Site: brandenburg
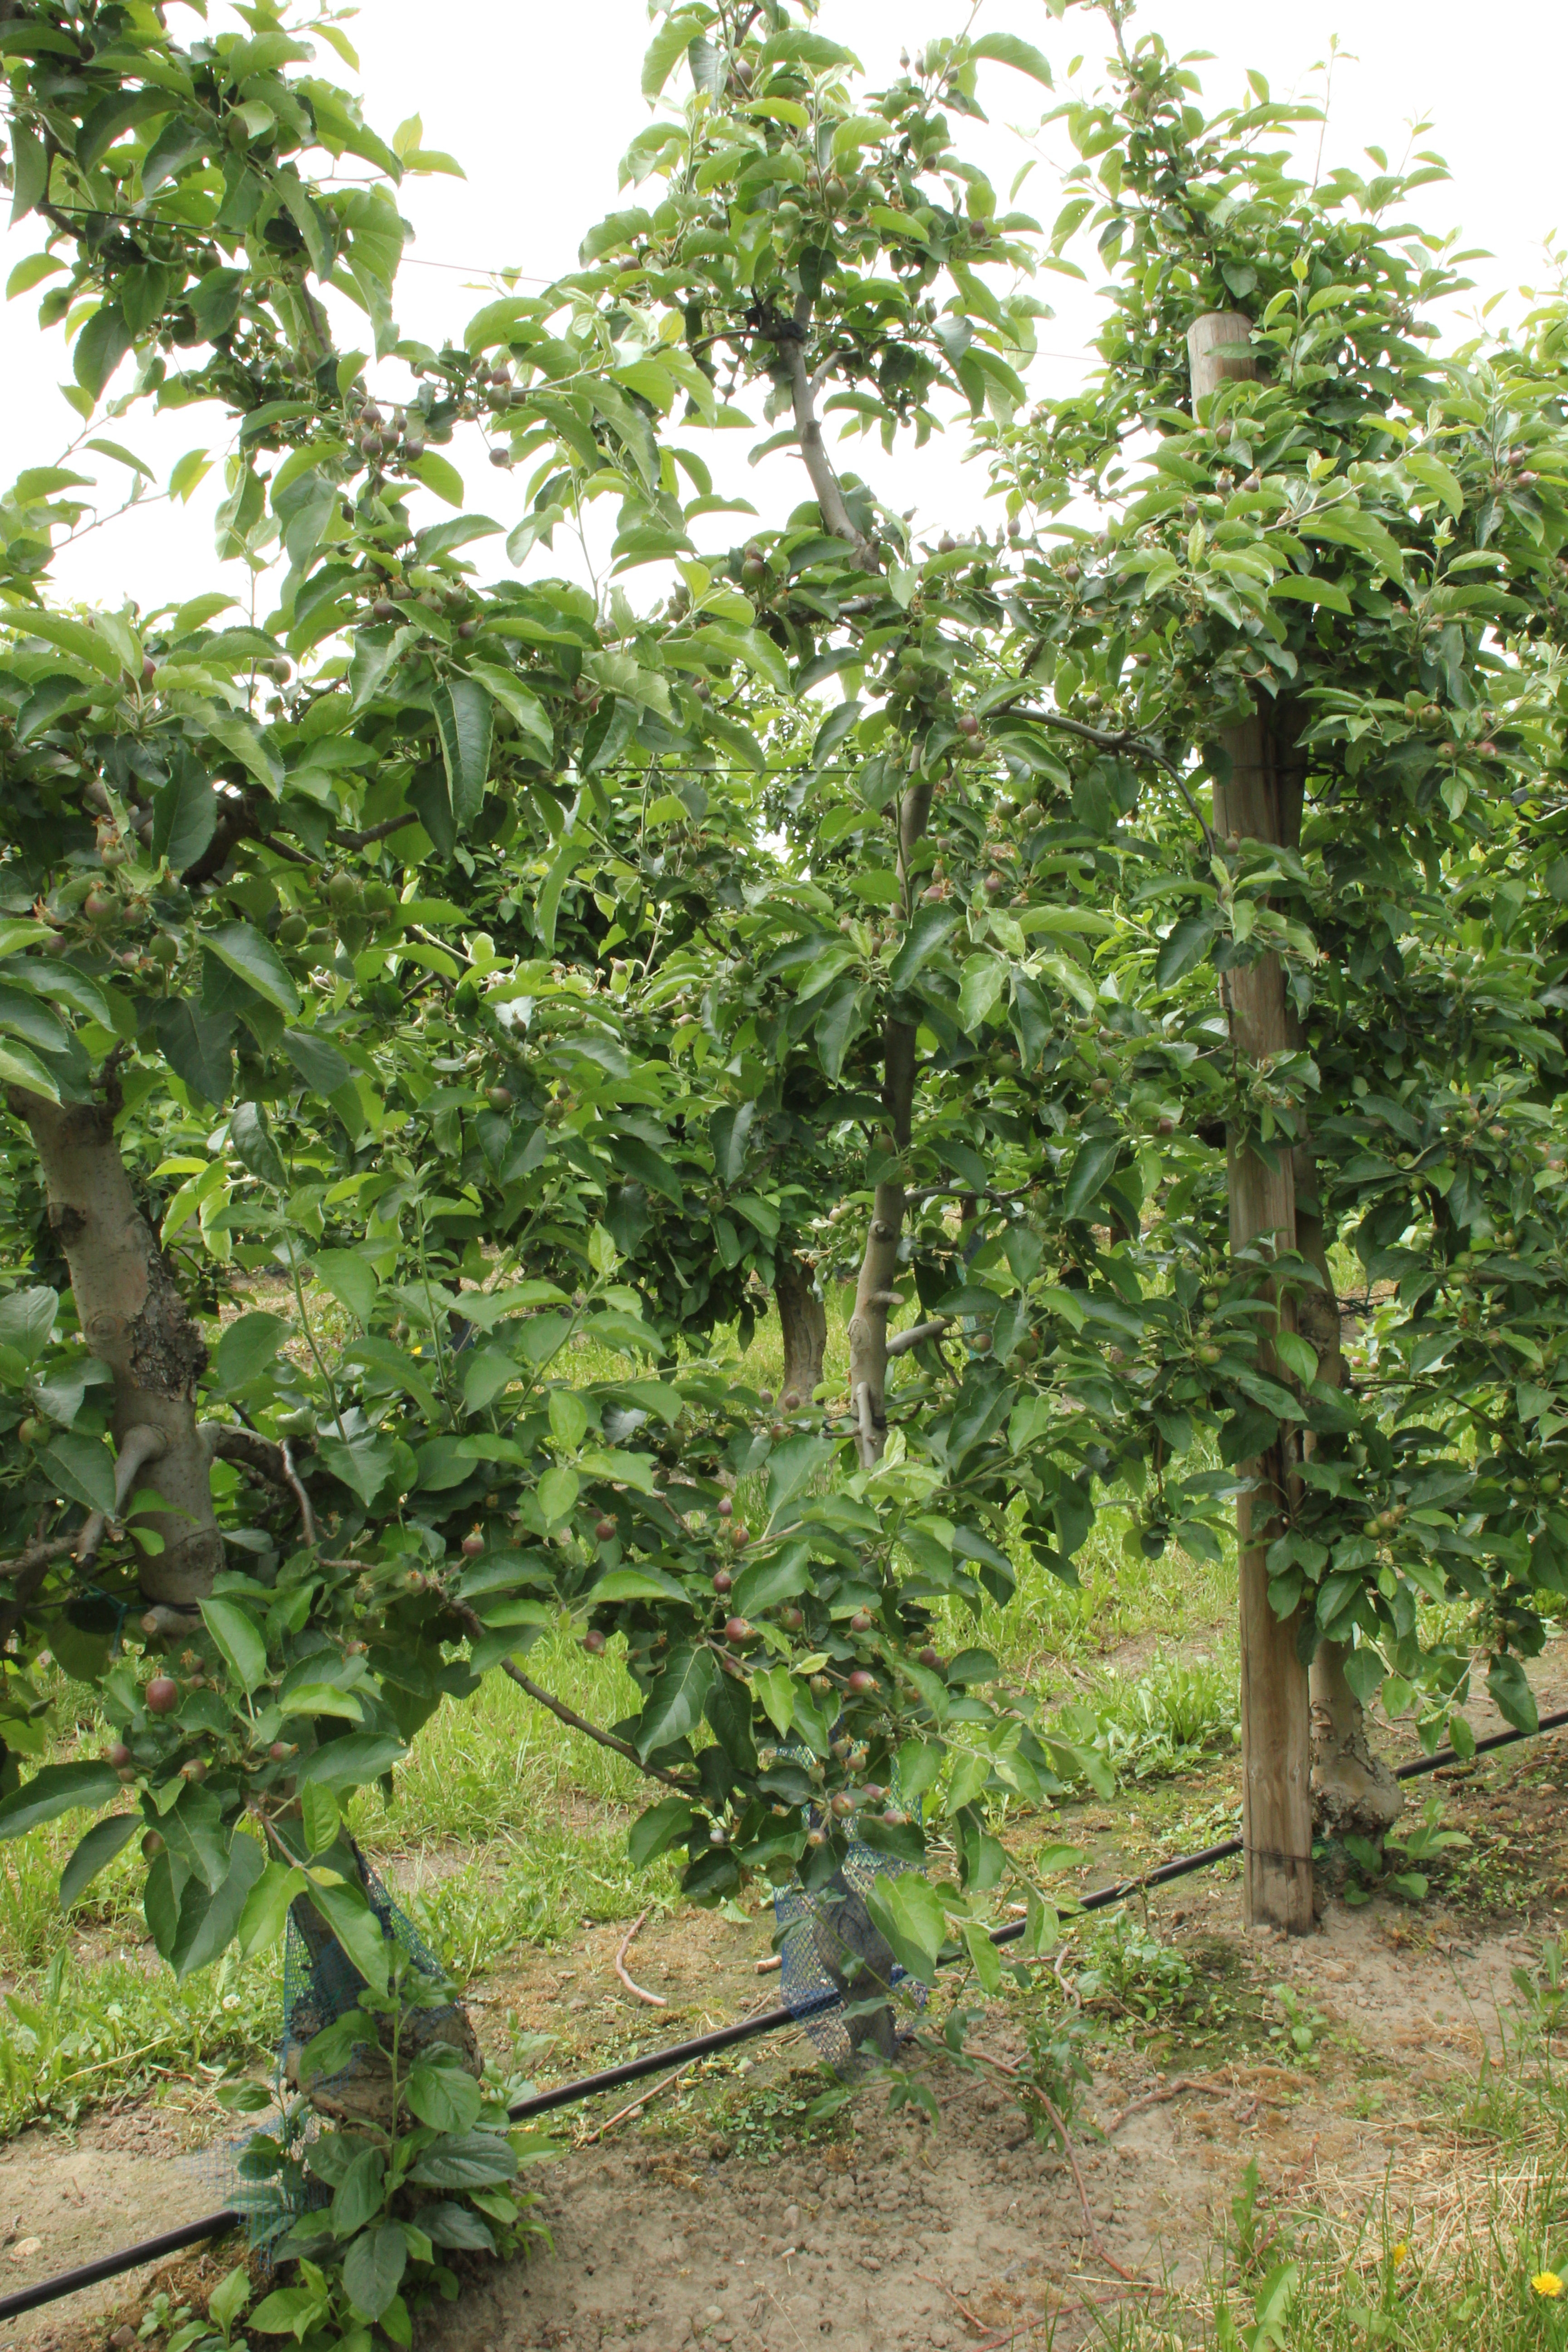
Growth stage (BBCH 72): Development of fruit